Spain during World War II

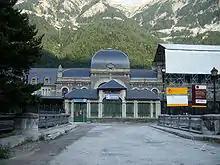
The international station of Canfranc

The Abwehr also maintained observation posts along both sides of the Straits of Gibraltar, reporting on shipping movements. A German agent in Cádiz was the target of a successful Allied disinformation operation, Operation Mincemeat, prior to the invasion of Sicily in 1943. In early 1944, the situation changed. The Allies were clearly gaining the advantage over the Axis and one double agent had provided enough information for Britain to make a detailed protest to the Spanish government. As a result, the Spanish government declared its "strict neutrality". The Abwehr operation in southern Spain was consequently closed down. The rail station of Canfranc was the conduit for the smuggling of people and information from Vichy France to the British consulate in San Sebastián. The nearer border station of Irún could not be used as it bordered occupied France.